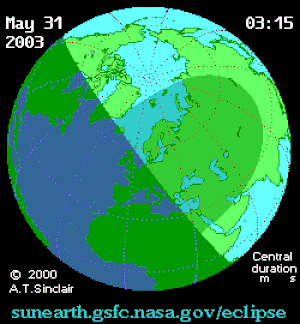
L’éclipse solaire du 31 mai 2003 est une éclipse solaire annulaire qui eut lieu, il y a : 17 ans, 1 mois et 4 jours.